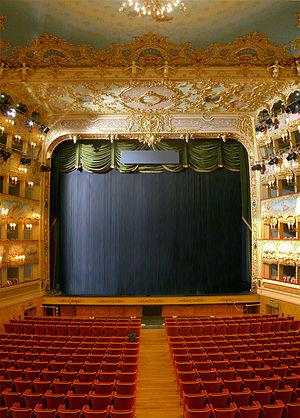
Blue Lady est un solo de danse contemporaine de la chorégraphe américaine Carolyn Carlson, créé en 1983 et rechorégraphié en 2008 pour le danseur finlandais Tero Saarinen. Cette pièce est considérée comme une œuvre essentielle de la chorégraphe et une pièce référence de la danse contemporaine, en particulier de la nouvelle danse française.